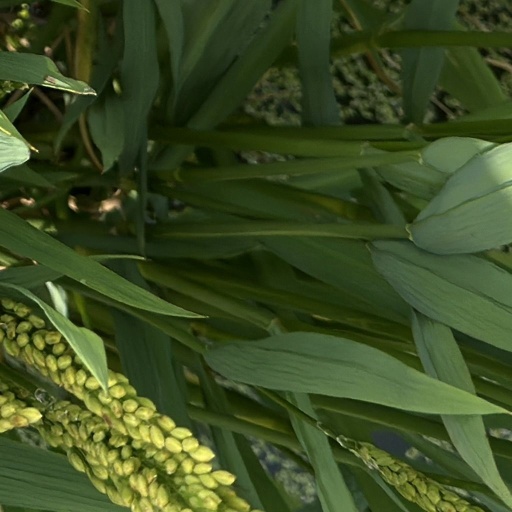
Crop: rice